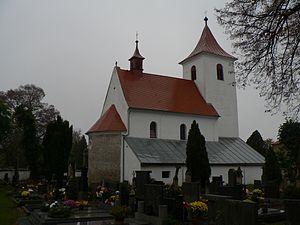
Vysoký Újezd est une commune du district et de la région de Hradec Králové, en République tchèque. Sa population s'élevait à 80 habitants en 2017.